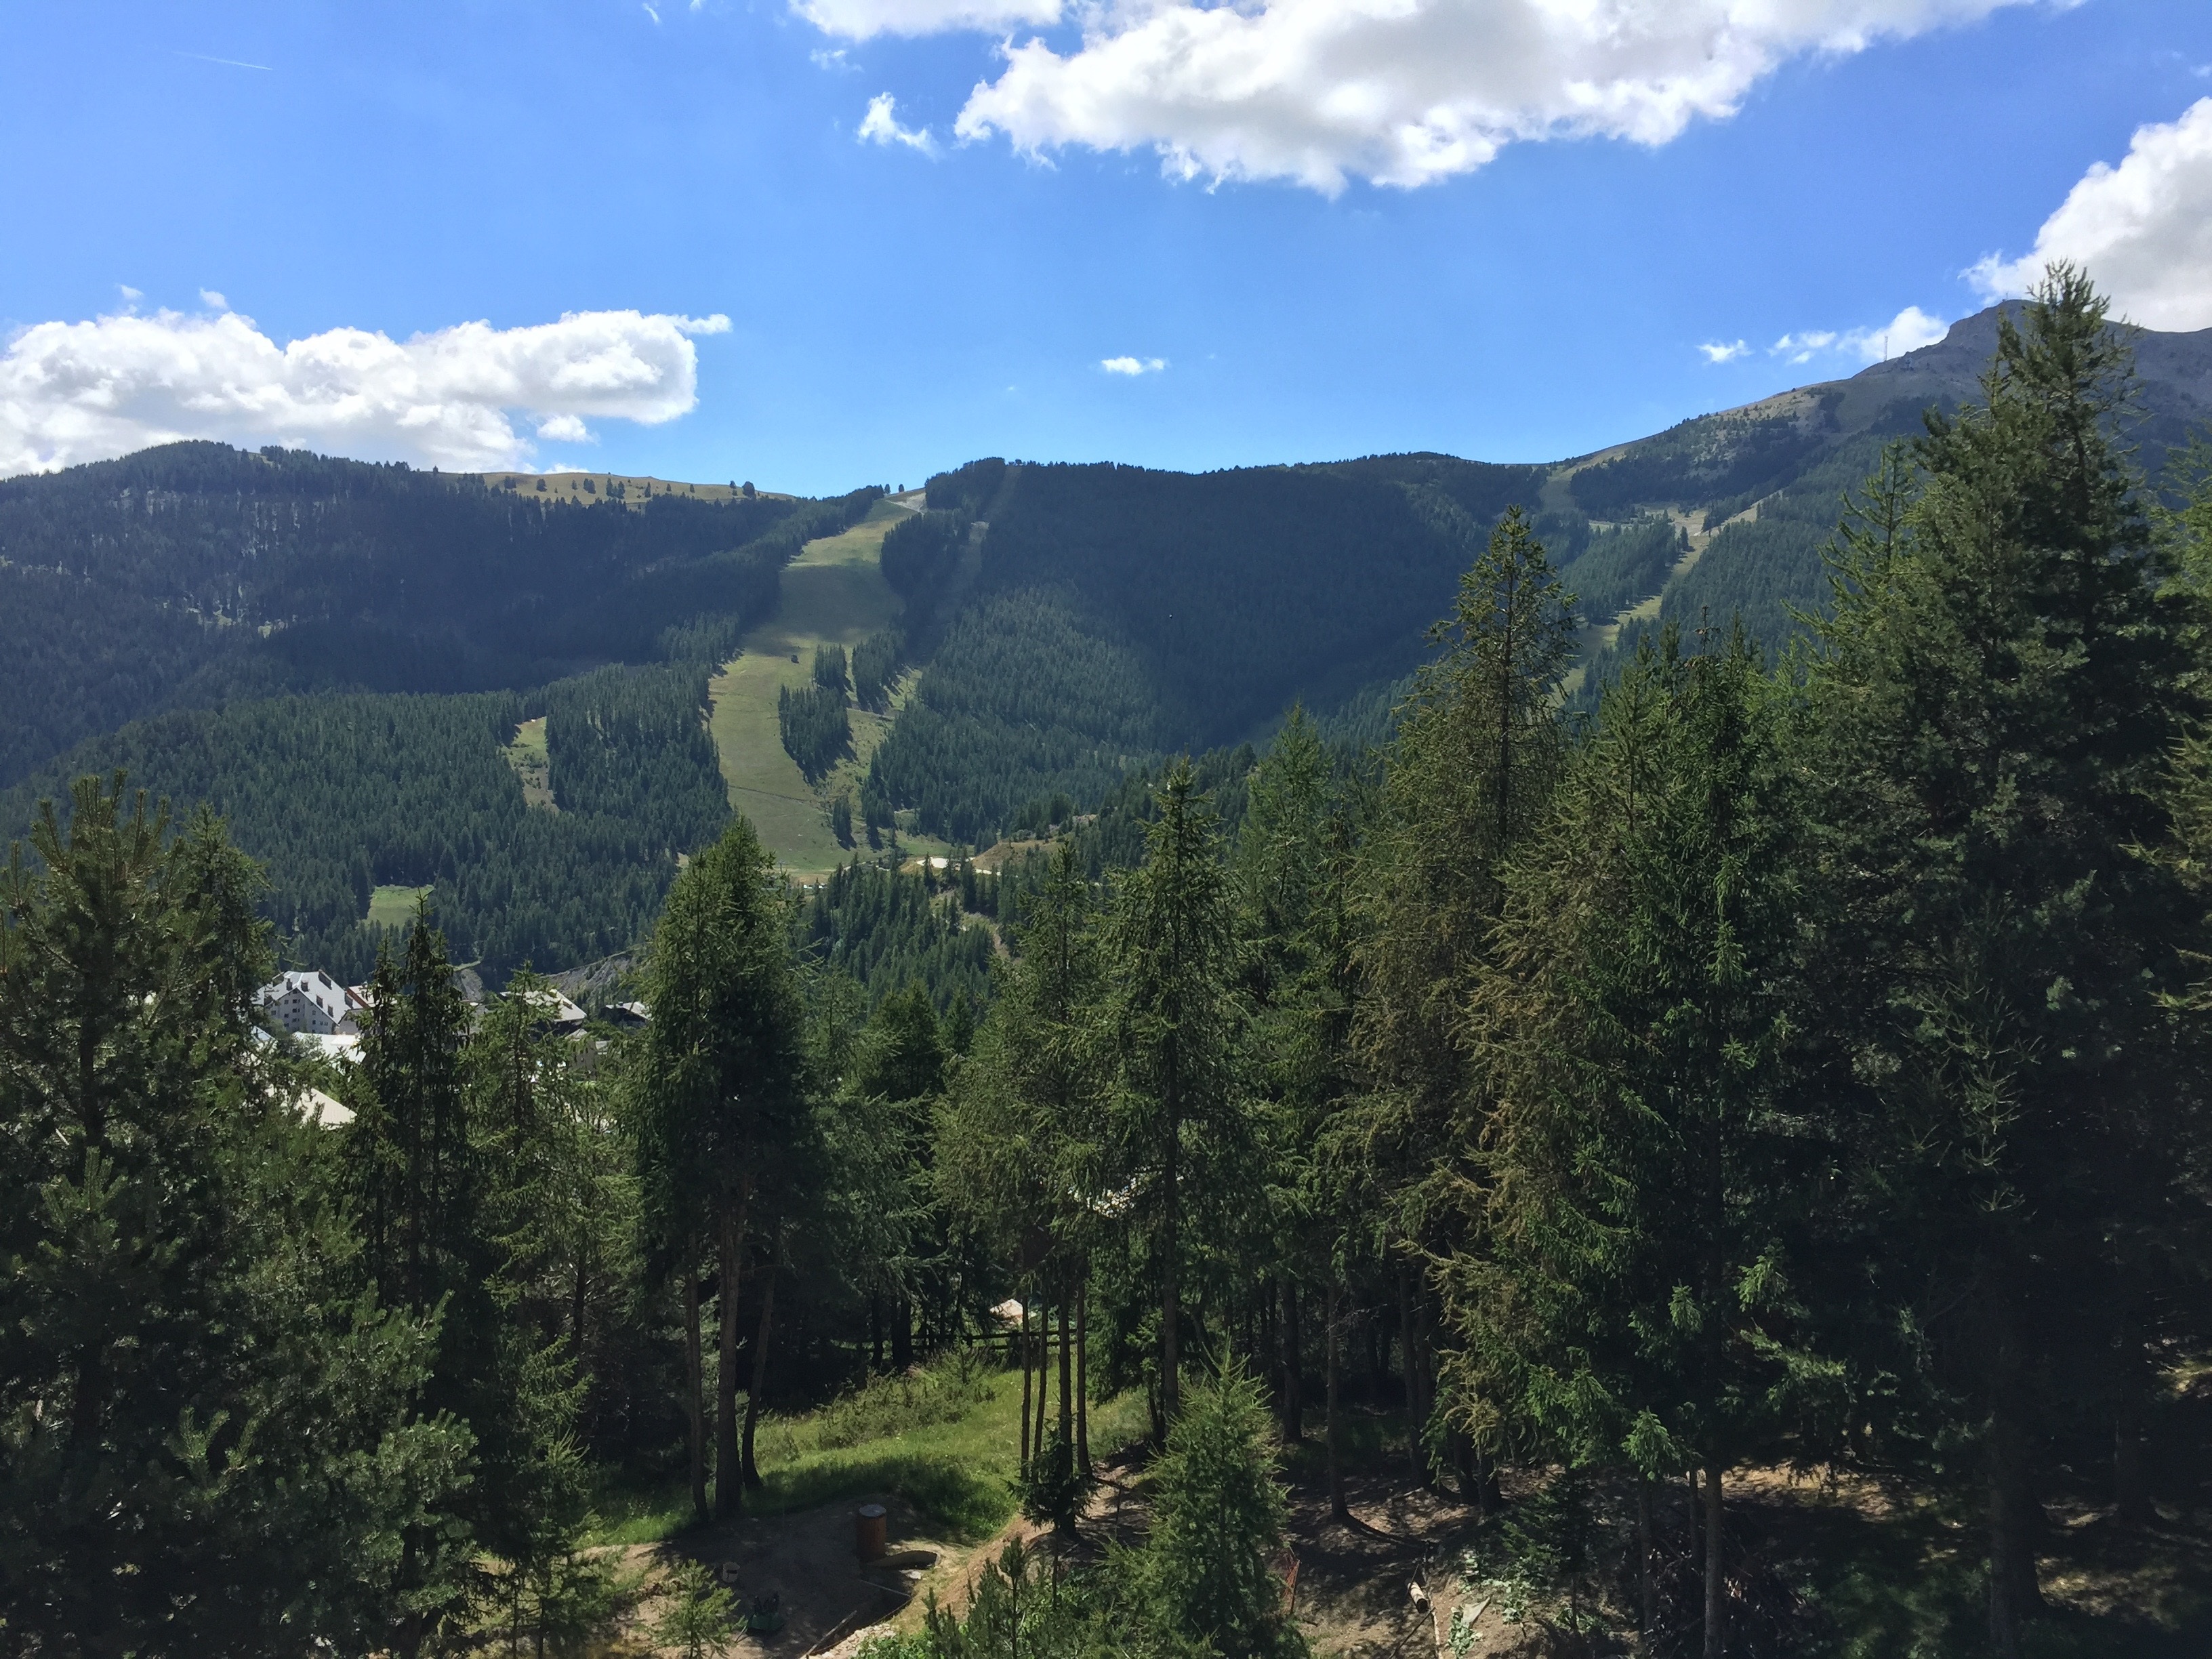
tree, forest, wilderness, walking, mountain, trail, meadow, hill, adventure, valley, mountain range, ridge, summit, alps, plateau, habitat, ecosystem, landform, mountain pass, hill station, biome, auron, alpes maritimes, natural environment, geographical feature, mountainous landforms, temperate broadleaf and mixed forest, temperate coniferous forest